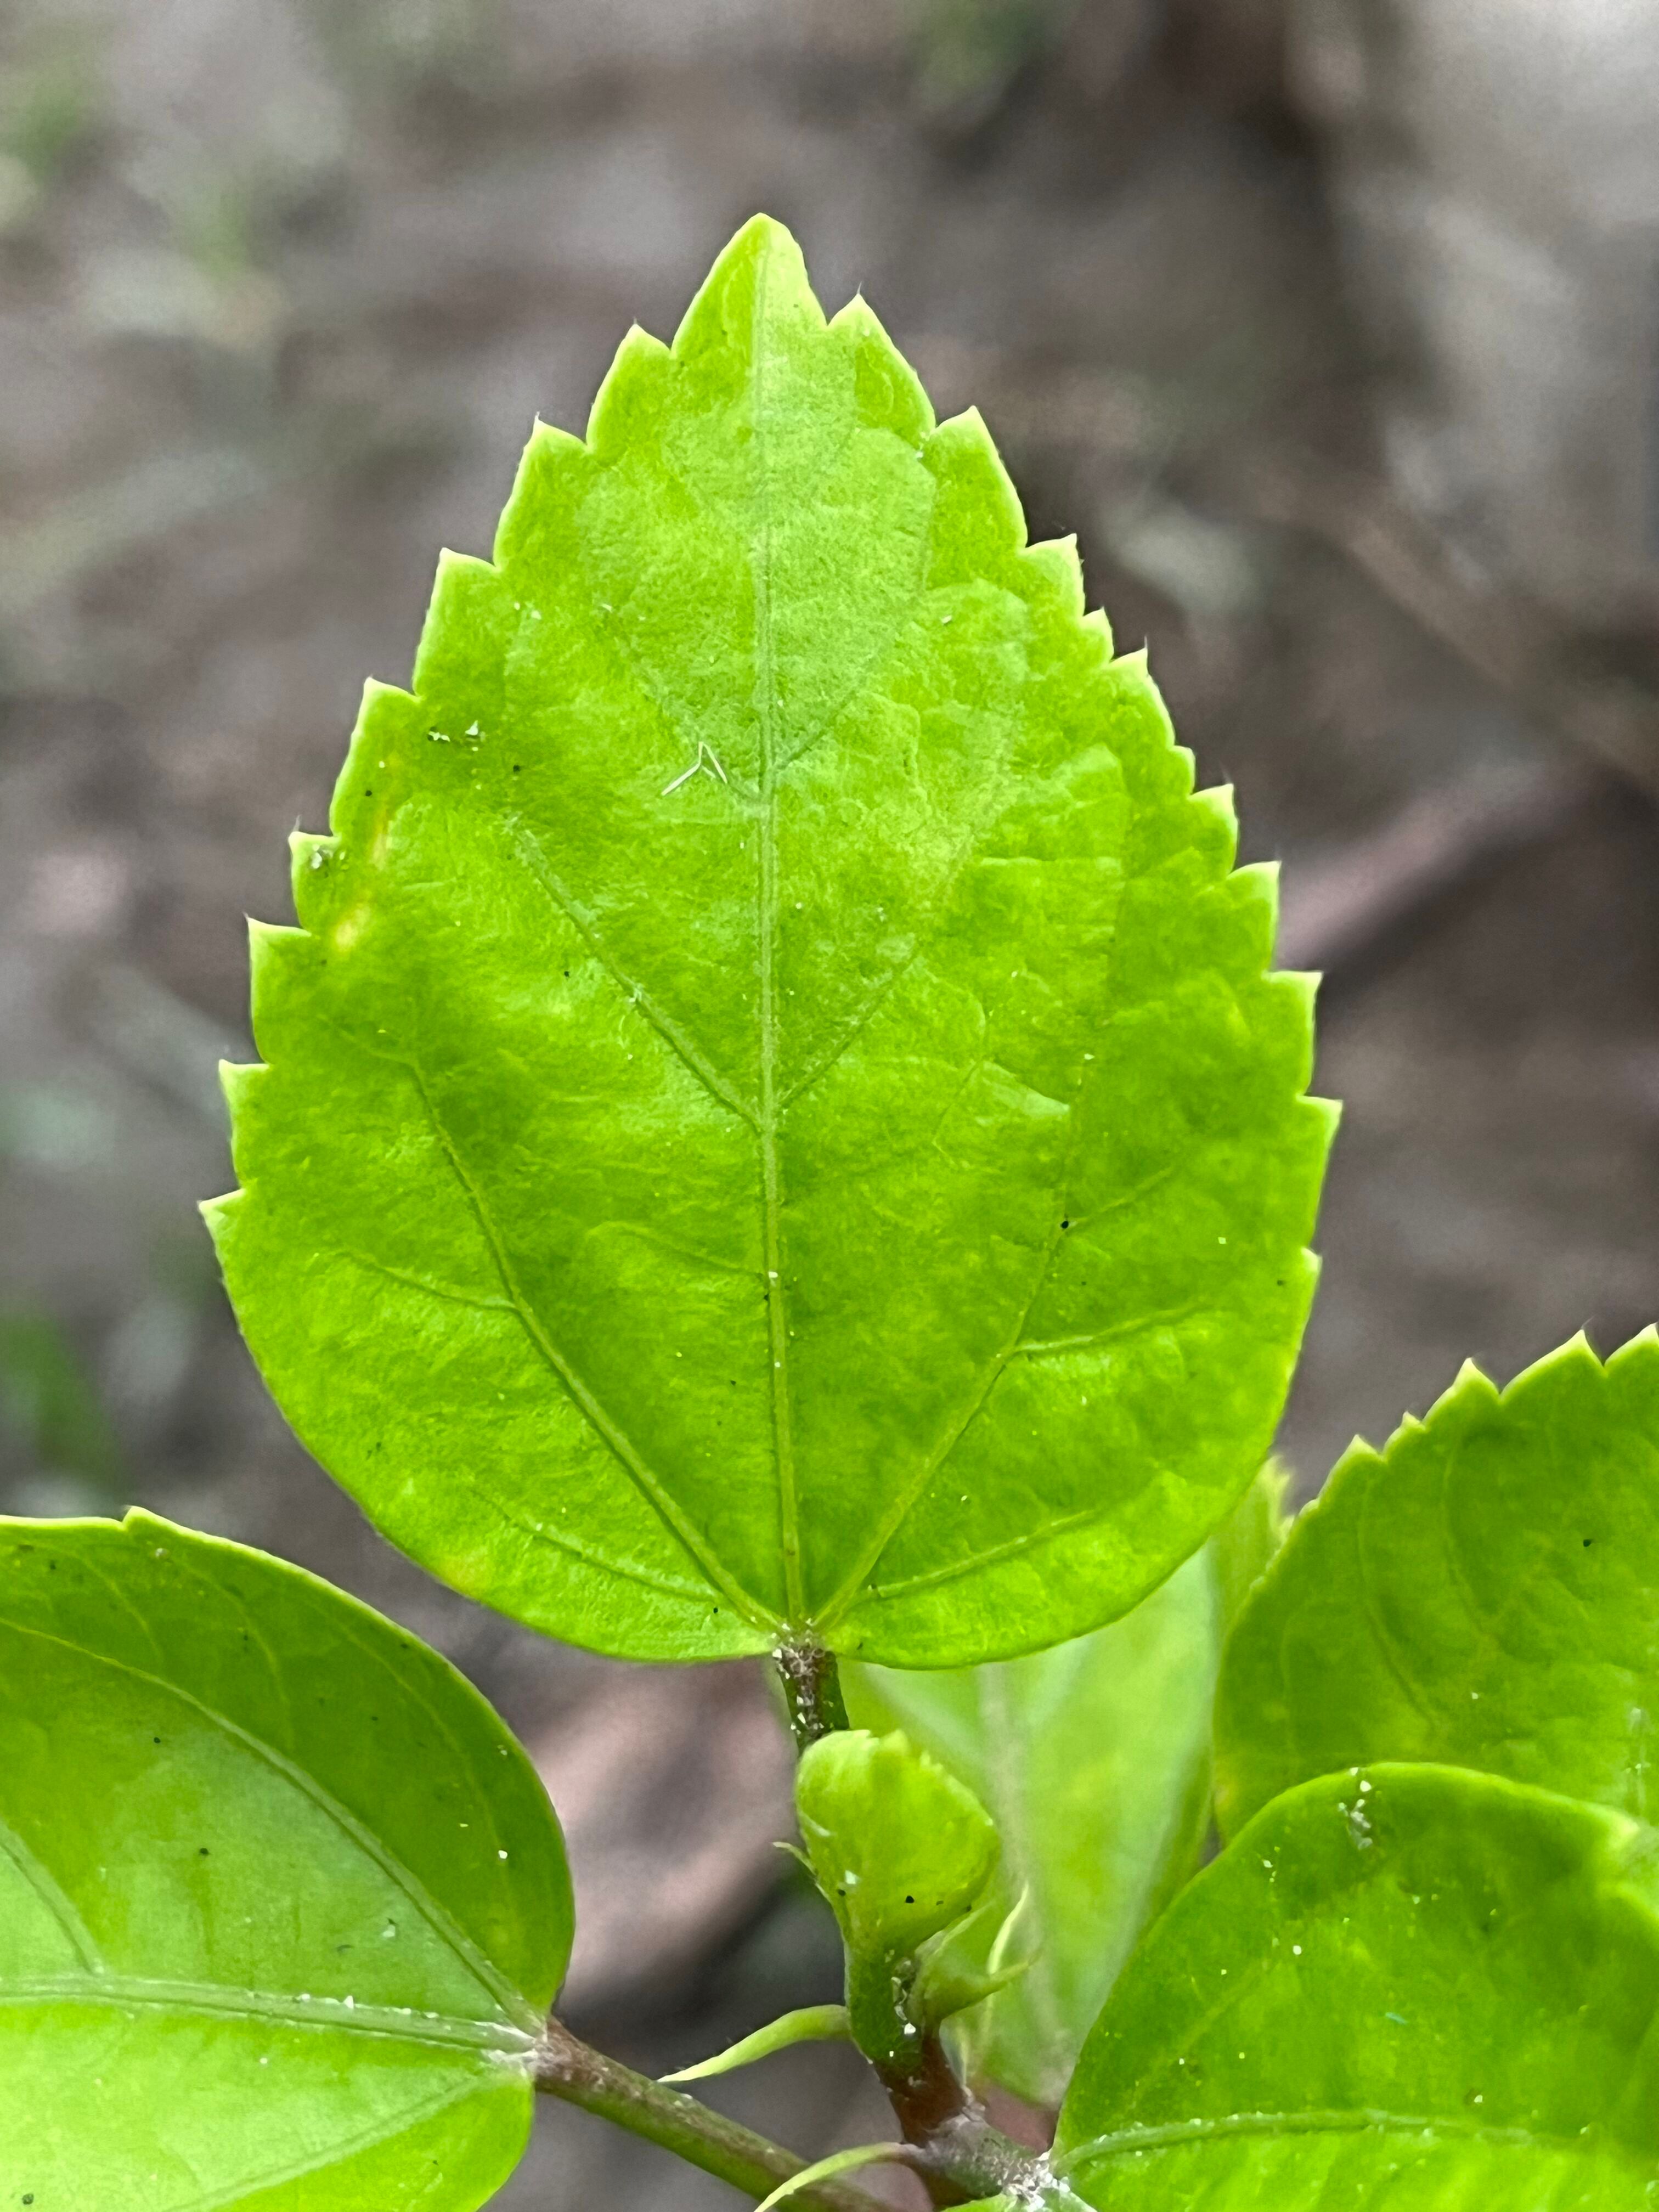
Plant species: hibiscus-rosa-sinensis